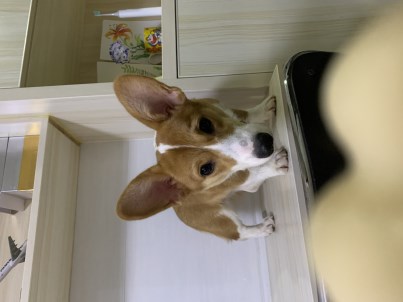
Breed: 2909-n000116-Cardigan